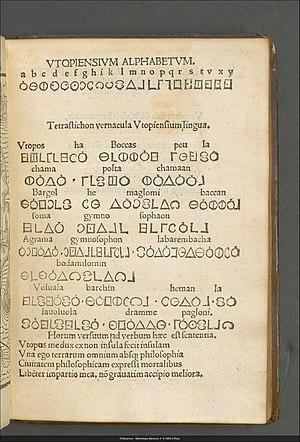
L'Utopie est un ouvrage de Thomas More écrit en latin et publié en 1516. Thomas Morus fut un juriste, historien, philosophe, humaniste et homme politique anglais.